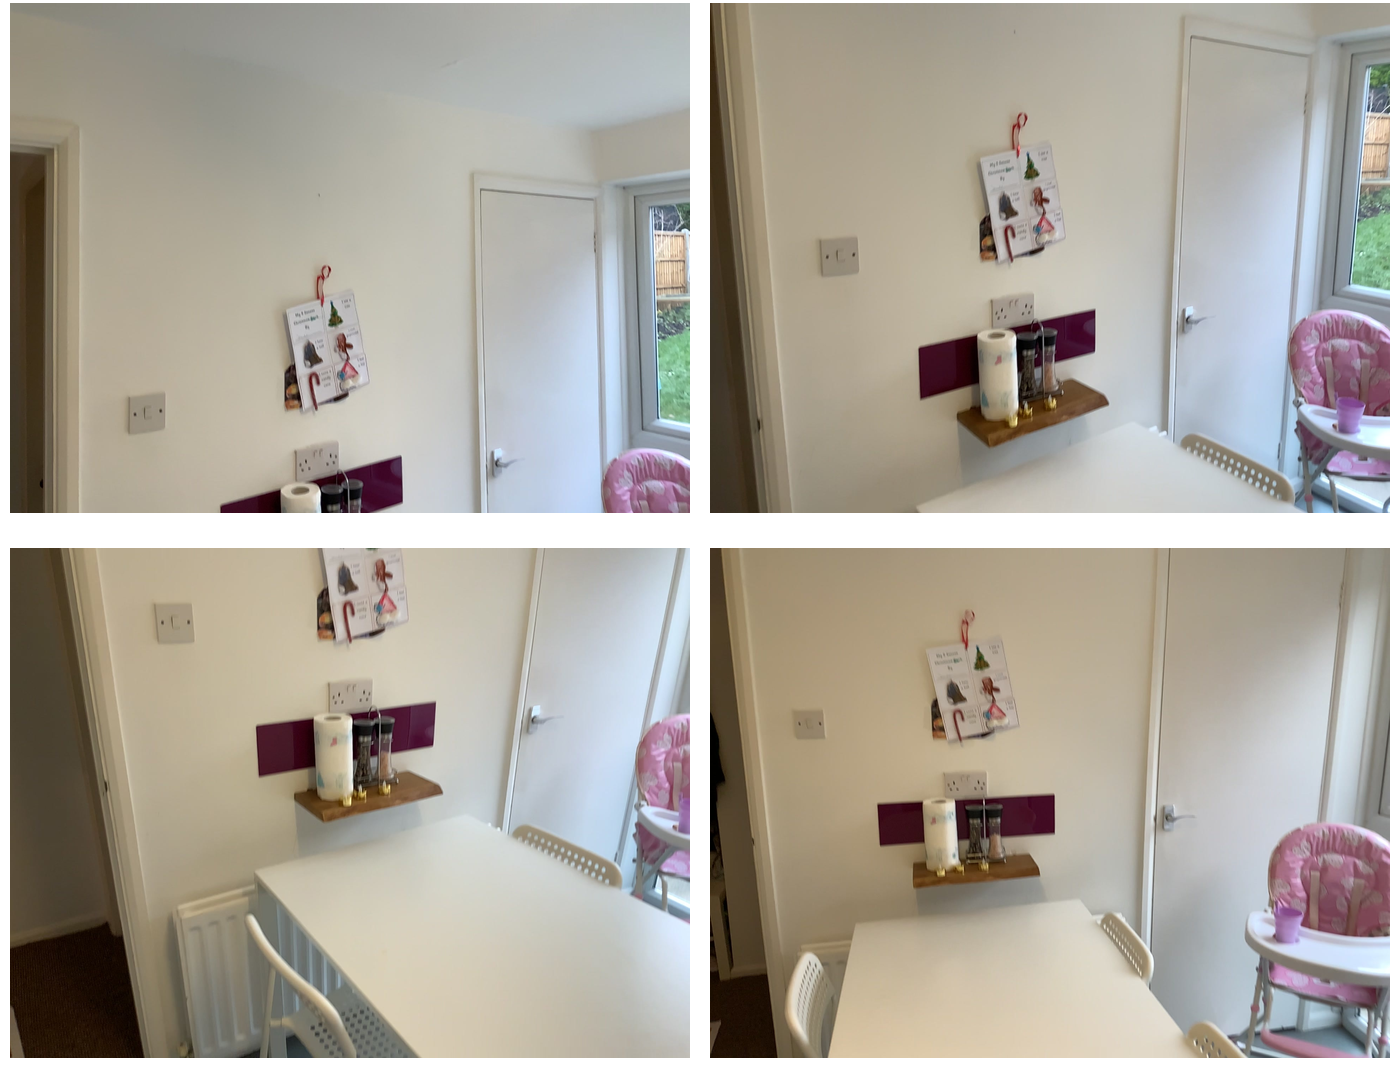Task instruction: Open the door2.
Answer: {"task_instruction": "Open the door2.", "nodes": ["handle", "door2"], "edges": [{"functional_relationship": "openorclose", "object1": "handle", "object2": "door2", "spatial_relations": ["left_of", "in_front_of", "close"], "is_touching": true}], "action_type": "pull", "function_type": "open_close_control"}